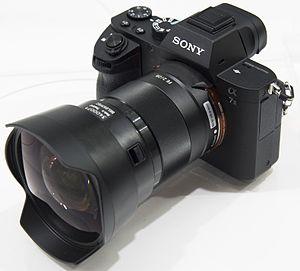
Le Sony Alpha 7 II est un appareil photographique hybride semi-professionnel plein format de 24,3 millions de pixels, équipé de la monture E commercialisé par Sony en janvier 2015. Il succède à l'ancien Alpha 7 dont il est une évolution majeure notamment par l'adoption, pour la première fois chez les appareils hybrides de Sony et même chez un appareil plein format, d'un capteur stabilisé. Une version plus haut de gamme existe, l'α 7R II, proposant un capteur de 42,4 millions de pixels sans filtre passe-bas est commercialisée en août 2015. C'est le premier appareil plein format à capteur rétro-éclairé. L'α 7S II est présenté en septembre 2015, il reprend les caractéristiques de son prédécesseur avec le boîtier et la stabilisation de l'A7R II.